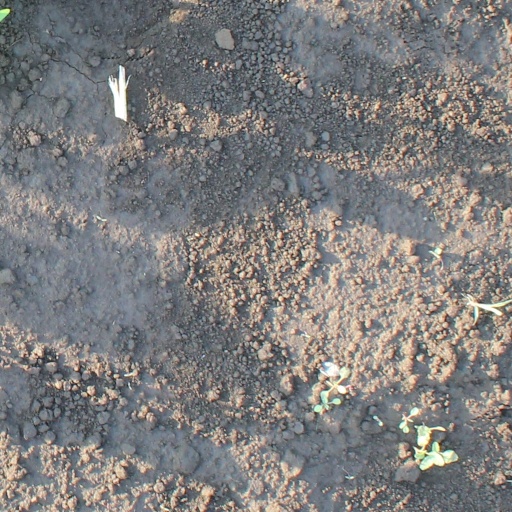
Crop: soybean